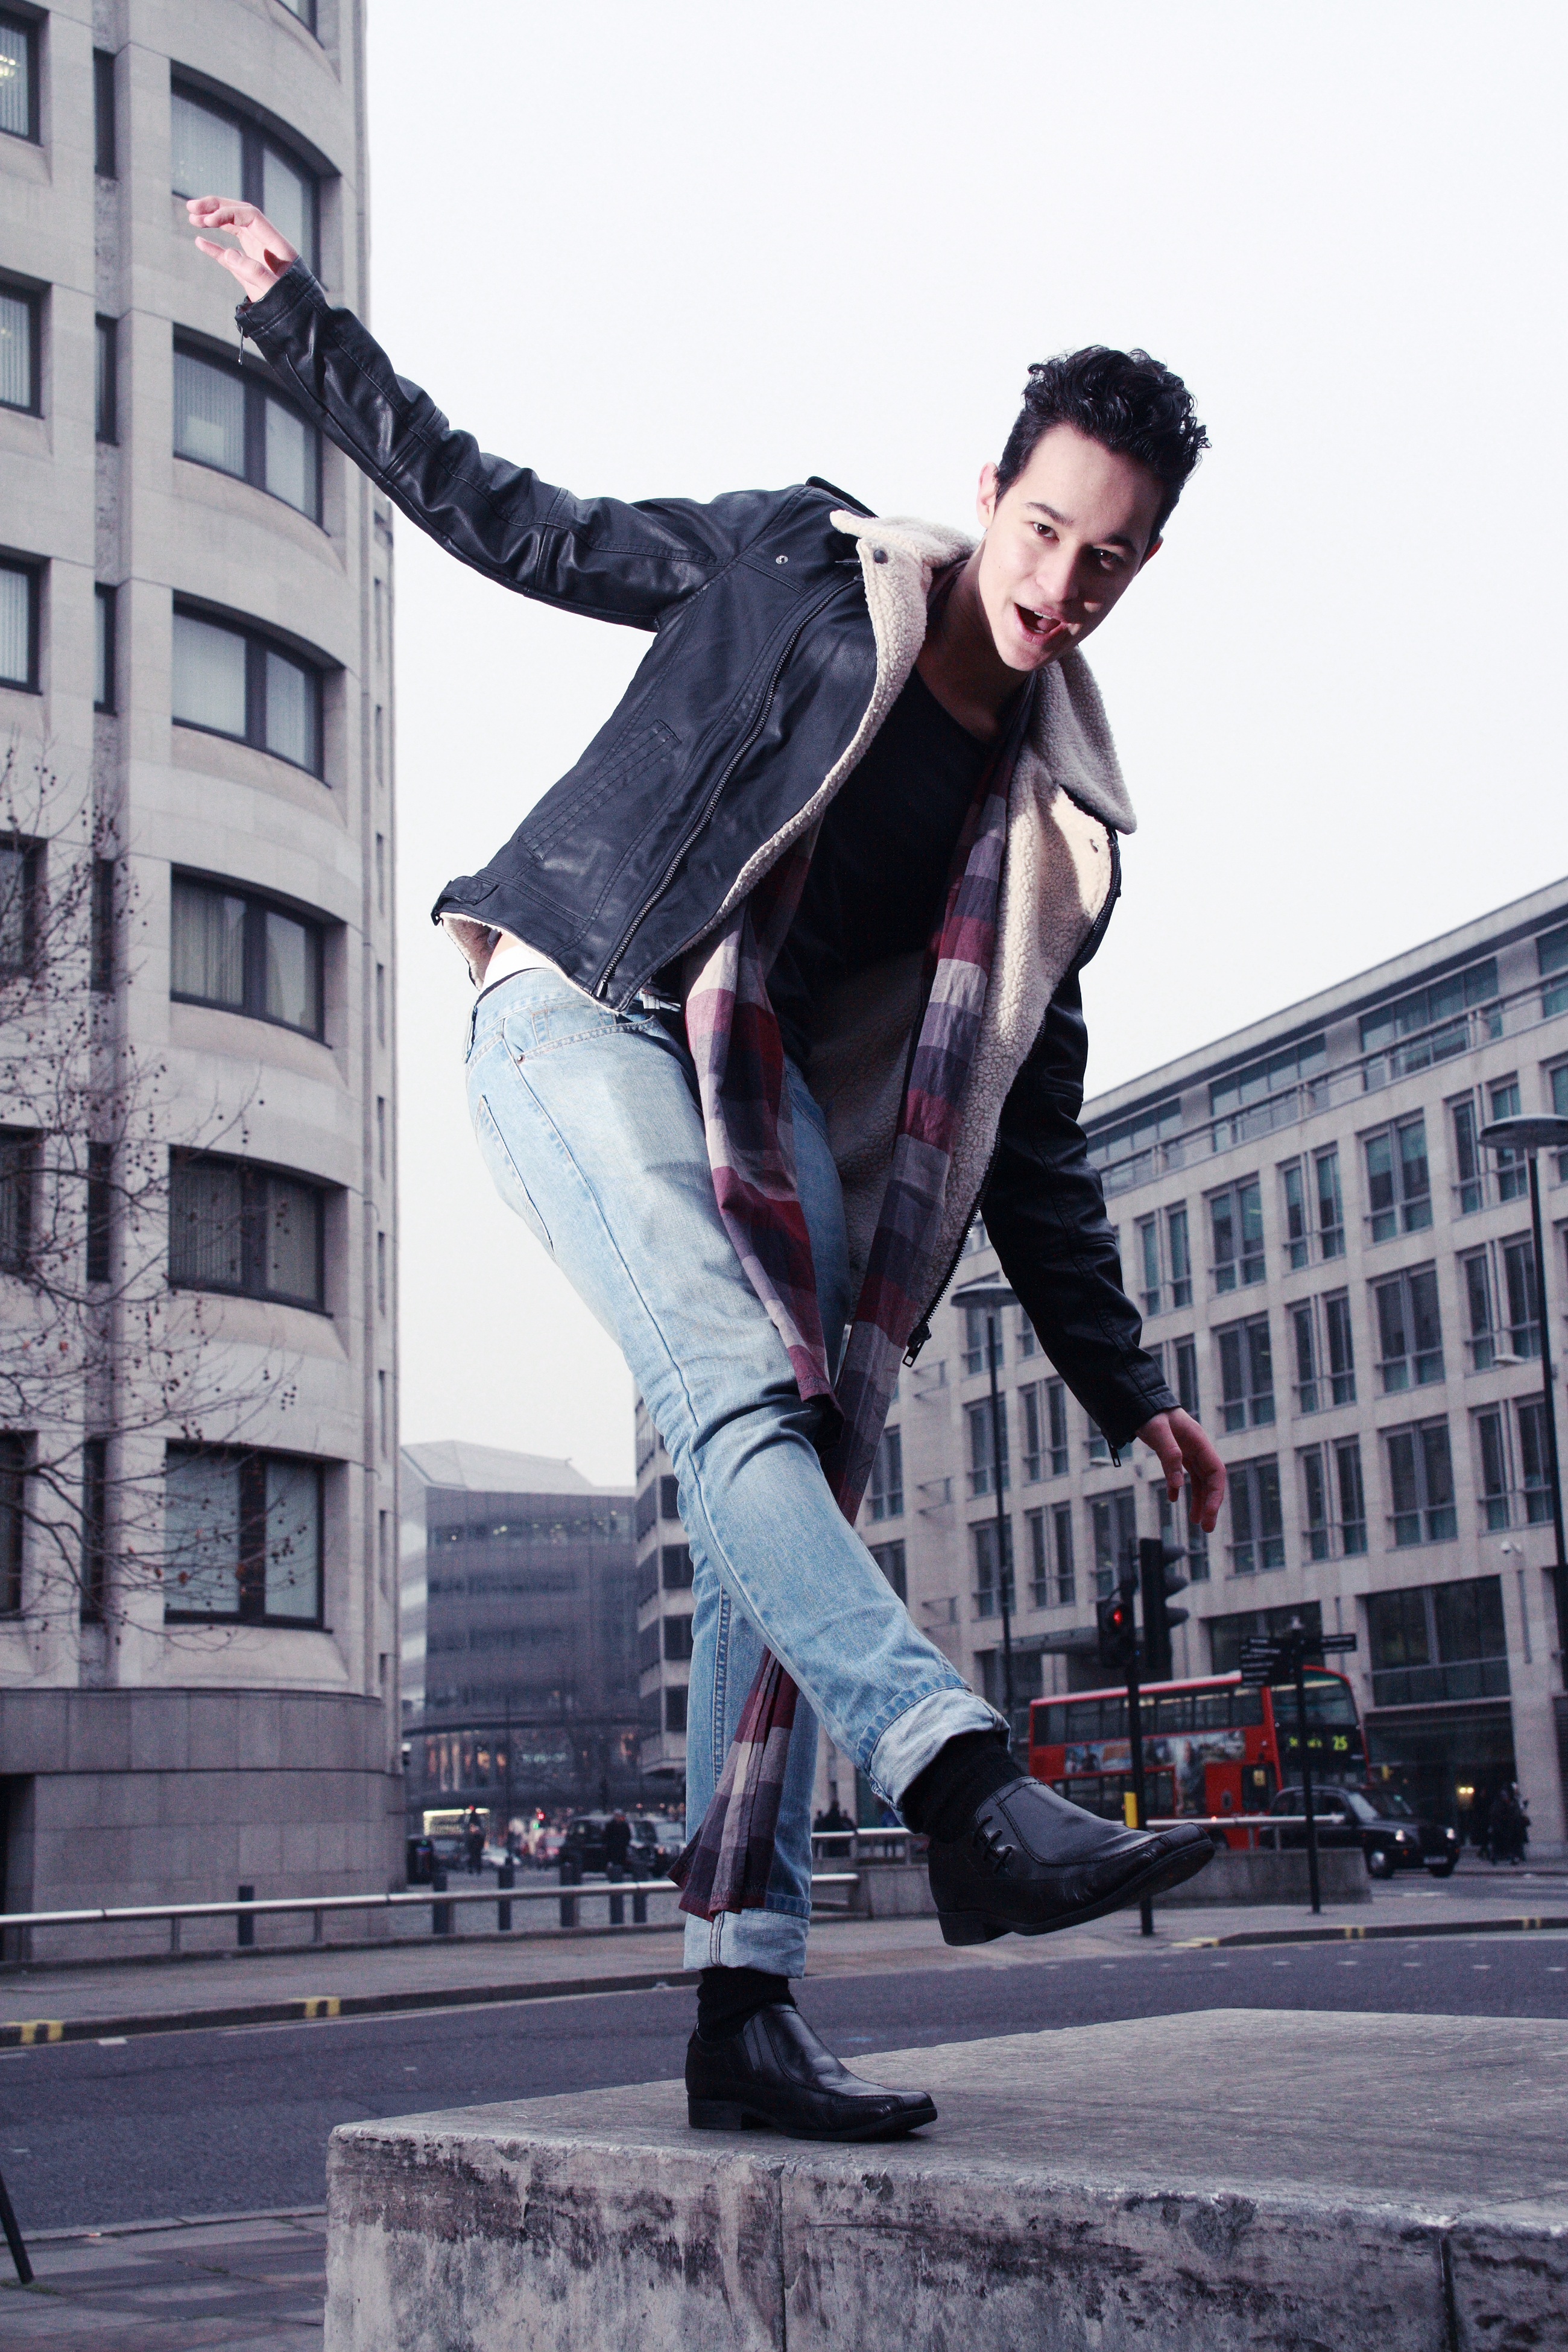
nature, person, people, road, street, photography, play, boy, city, male, jeans, park, child, fashion, metropolitan, playing, clothing, black, lifestyle, smiling, leather coat, teenager, activity, cheerful, black hair, outdoors, happy, happiness, sports, infrastructure, footwear, joy, active, photo shoot, street fashion